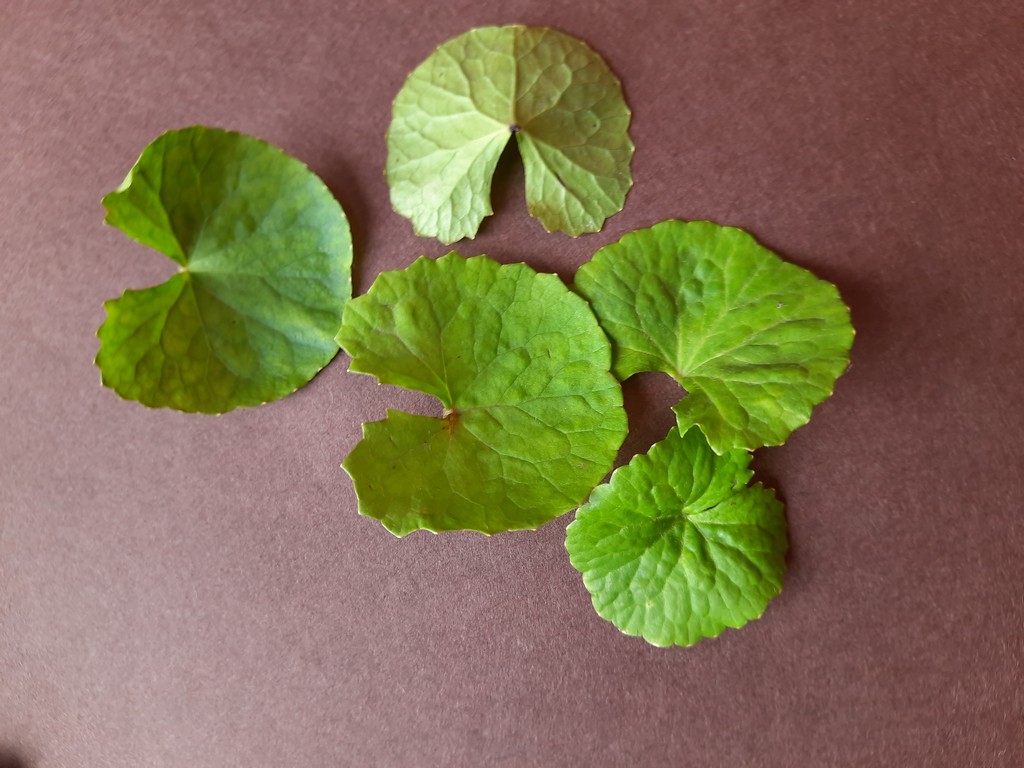
Label: Healthy